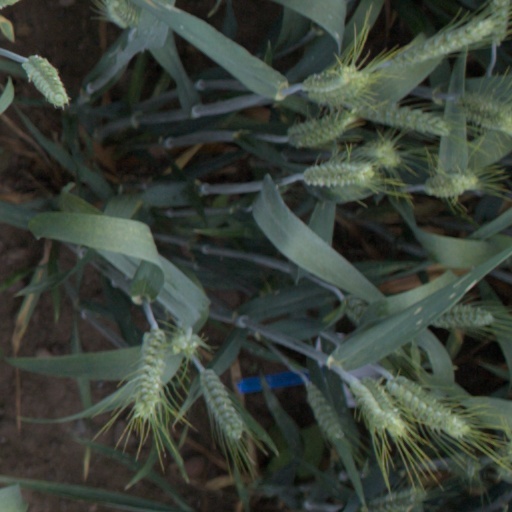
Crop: wheat